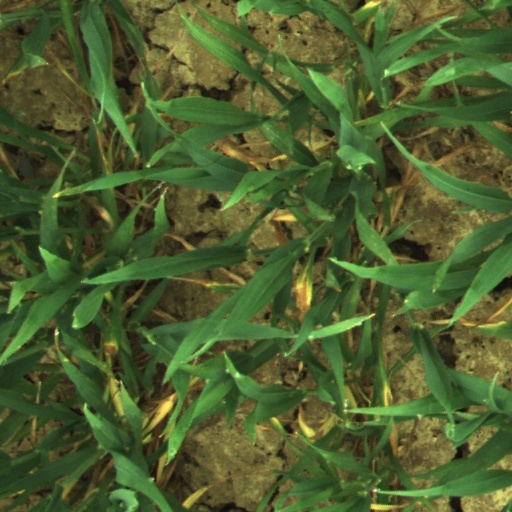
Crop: wheat